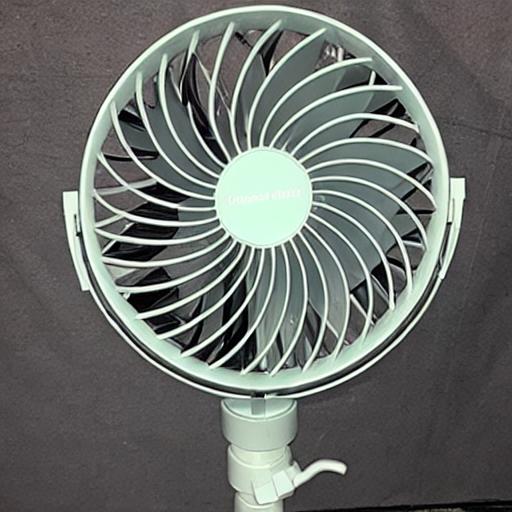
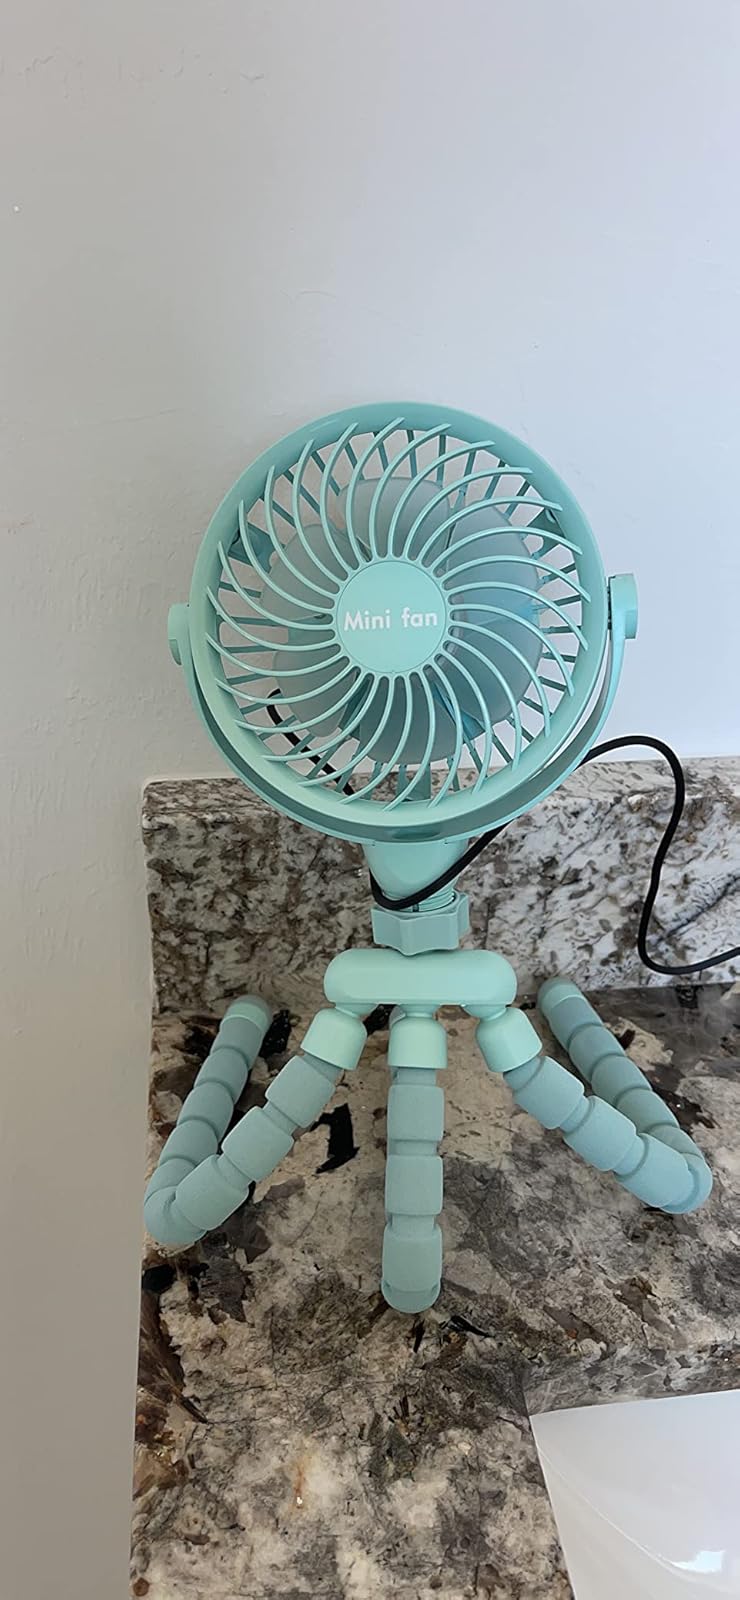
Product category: fan
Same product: no